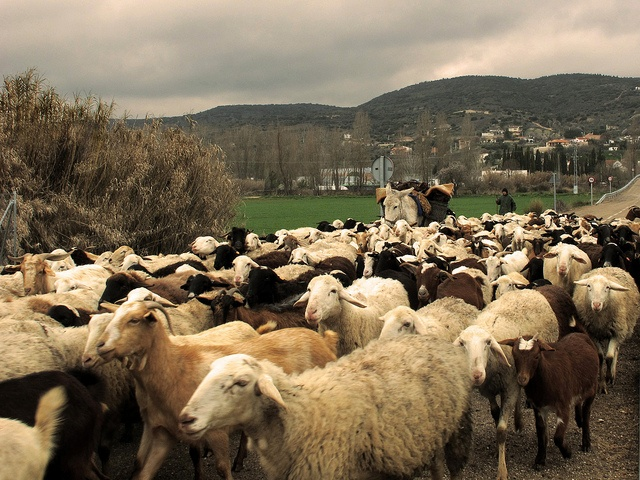
A herd of sheep and goats walking down the middle of a street.
A mixed herd of white sheep and brown goats under a cloudy sky.
A huge amount of sheep, some smaller, some big, are walking on.
A herd of sheep walking in field next to bushes.
There is a large herd of sheep in the field.